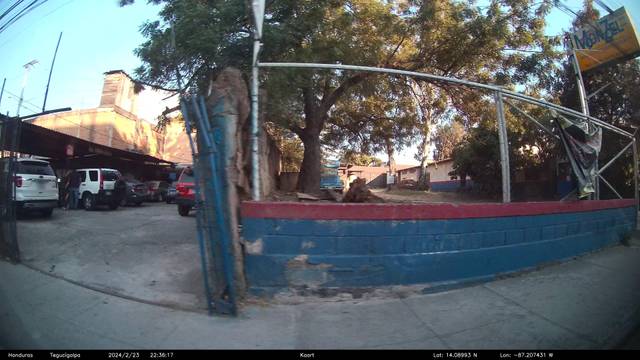
Region: Honduras
Coordinates: 14.09, -87.207